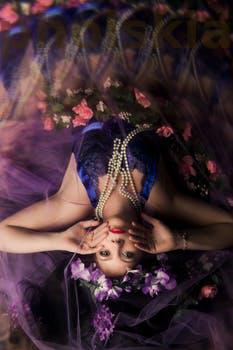
Label: Watermark